Queen o'Diamonds

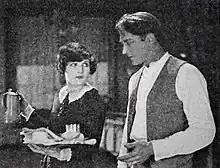
Still with Evelyn Brent and Theodore von Eltz

Queen o'Diamonds is a 1926 American silent drama film directed by Chester Withey and starring Evelyn Brent, Elsa Lorimer, and Phillips Smalley.